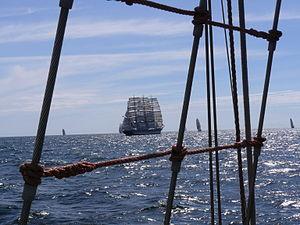
Les enfléchures désignent des bouts qui traversent les haubans et des échelons pour monter aux hunes, au haut des mâts.